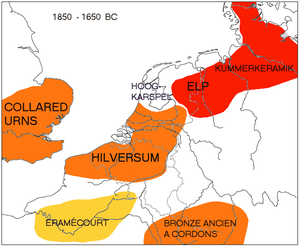
La culture d'Hilversum est une culture archéologique de l'Âge du bronze ancien et moyen. Cette culture s'est développée dans le sud des Pays-Bas, en Belgique, et jusque dans la région des Hauts-de-France. Elle est datée entre 1 870 et 1 050 ans av. J.-C. Elle est associée à la culture du Wessex dans le Sud de l'Angleterre durant la même période.